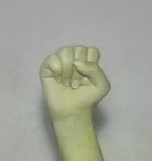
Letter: saad